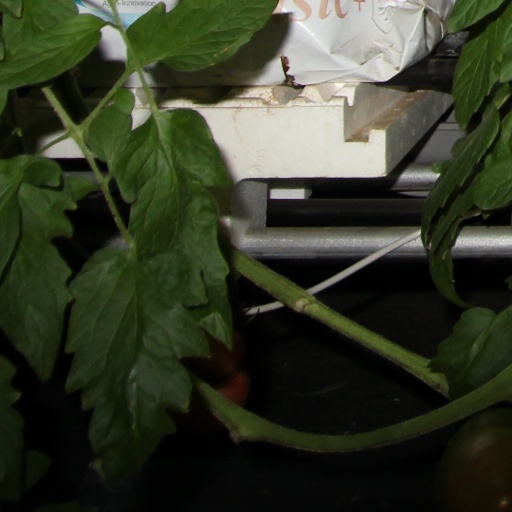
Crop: tomato